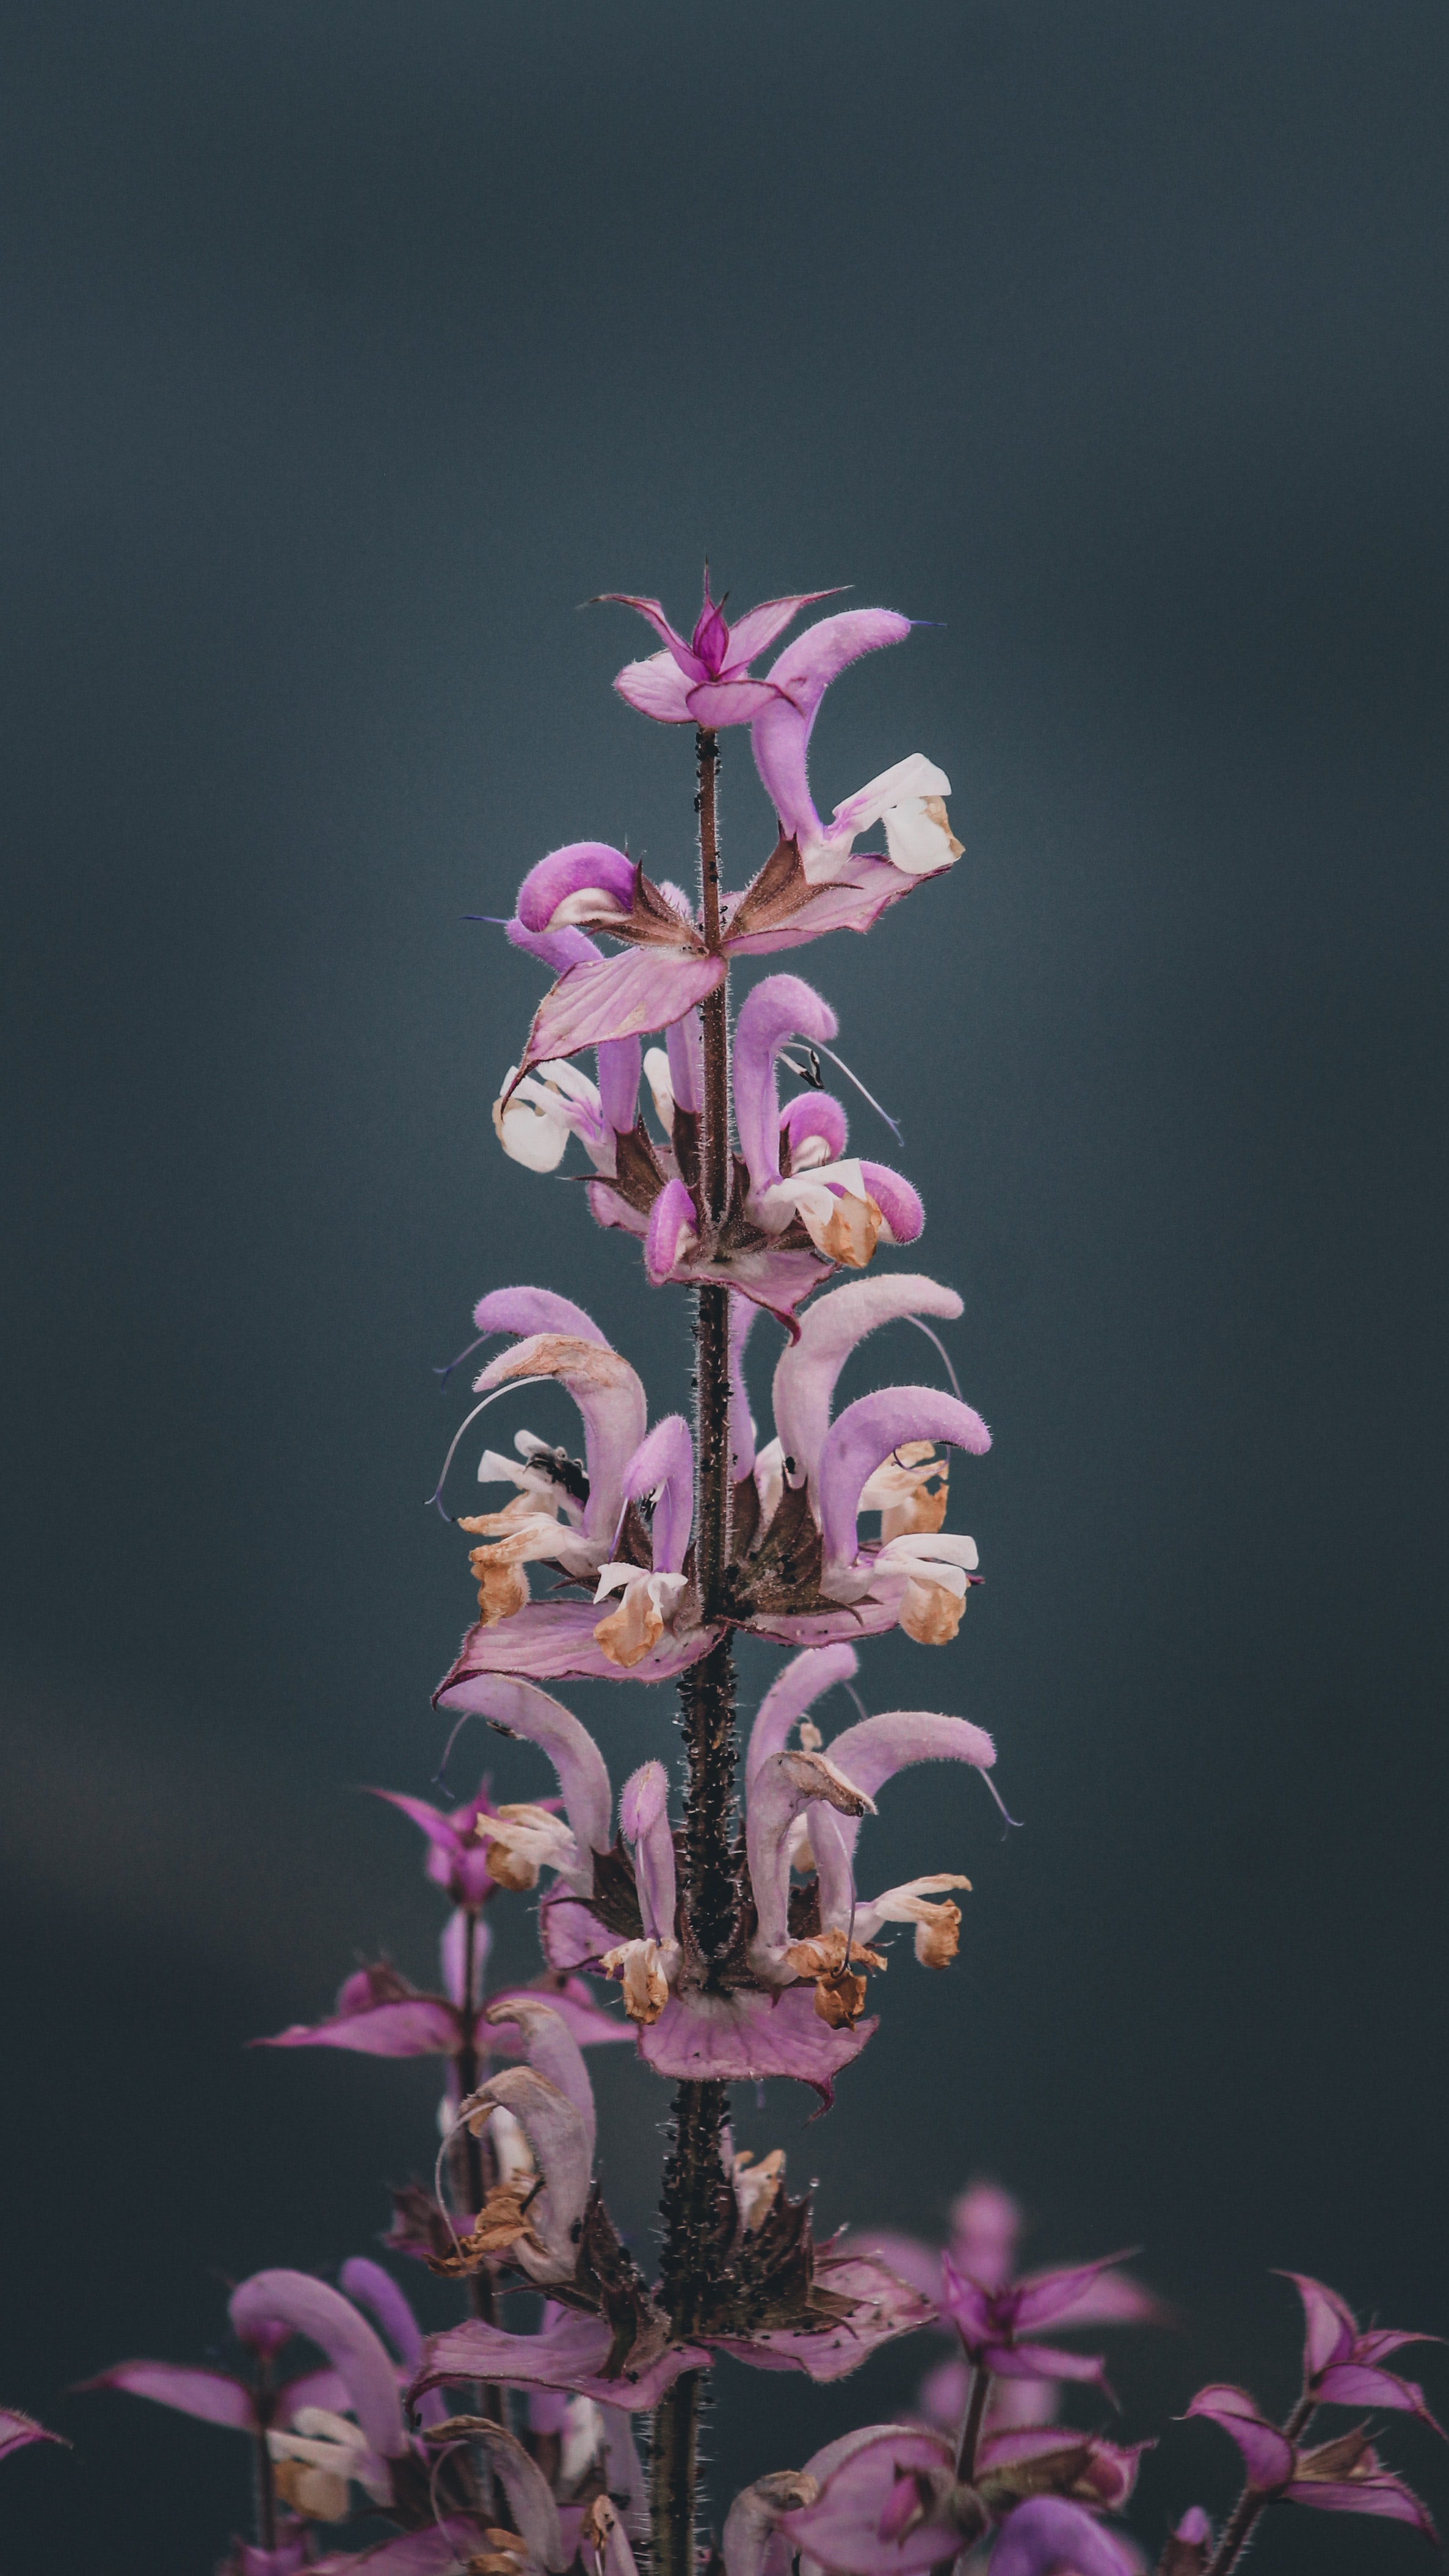
flower, plant, purple, terrestrial plant, tree, flowering plant, houseplant, magenta, petal, event, darkness, plant stem, blossom, Pedicel, art, still life photography, annual plant, perennial plant, night, broomrape, moth orchid, orchid, herb, macro photography